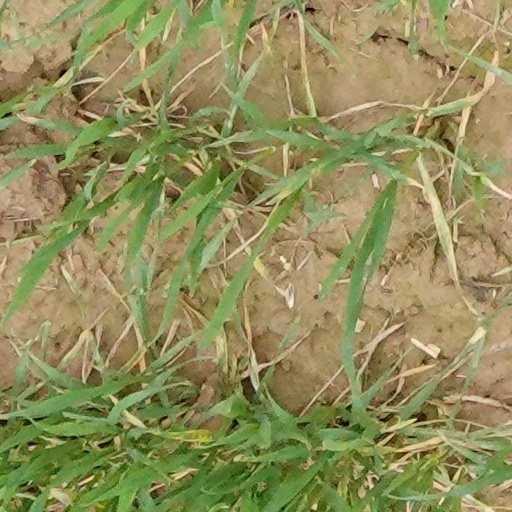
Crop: wheat